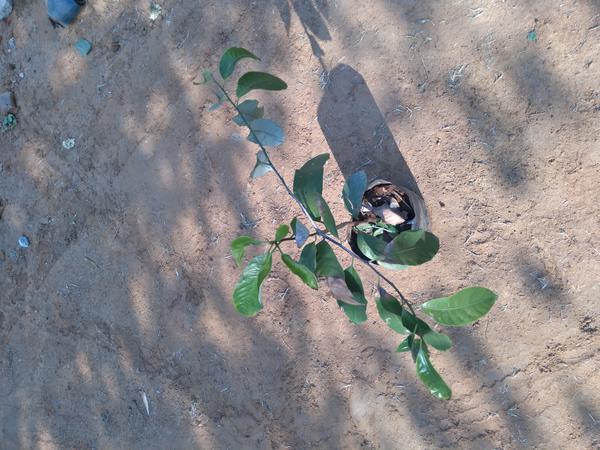
Plant: Mango